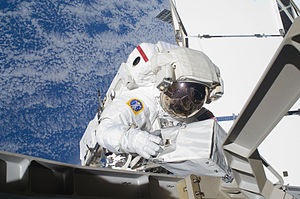
STS-128 / Missionen / Tredje rumvandring
Danny Olivas på 3. rumvandring
STS-128 er rumfærgen Discoverys 37. rummission og blev opsendt d. 28. august 2009 11:59 p.m. EDT, 29. august klokken 5:59 dansk sommertid.